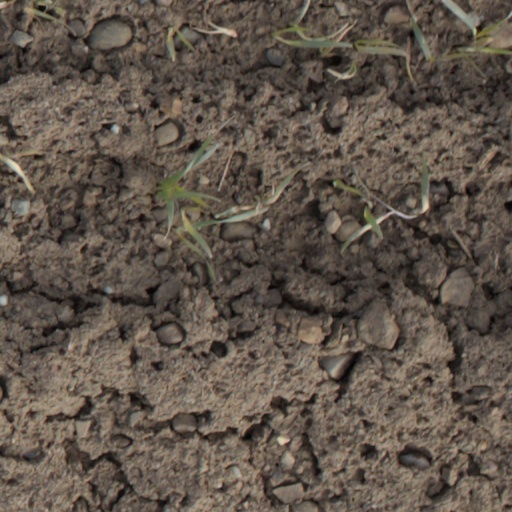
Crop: wheat